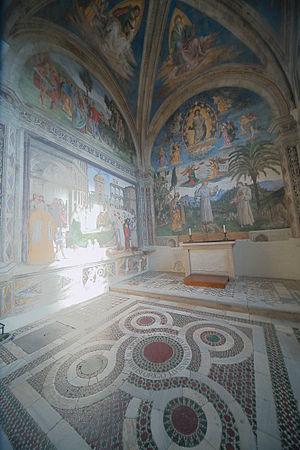
La chapelle Bufalini est une chapelle du transept droit de la Basilique Santa Maria in Aracoeli à Rome. Elle comporte un cycle de fresques Vie de saint Bernardin de Sienne réalisées par Pinturicchio entre 1484 et 1486.
La Mort de saint Bernardin de Sienne est une des peintures d'un cycle de fresques du Pinturicchio consacré à la Vie de saint Bernardin de Sienne situé dans la chapelle Bufalini de la Basilique Santa Maria in Aracoeli de Rome.